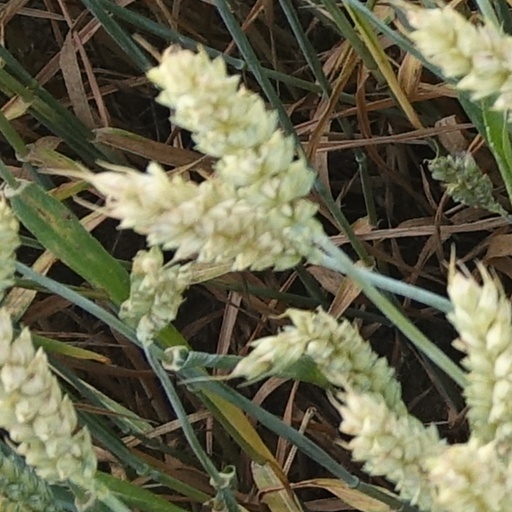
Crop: wheat